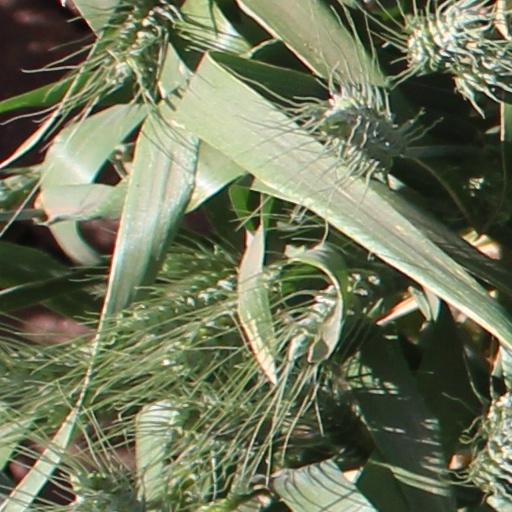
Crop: wheat